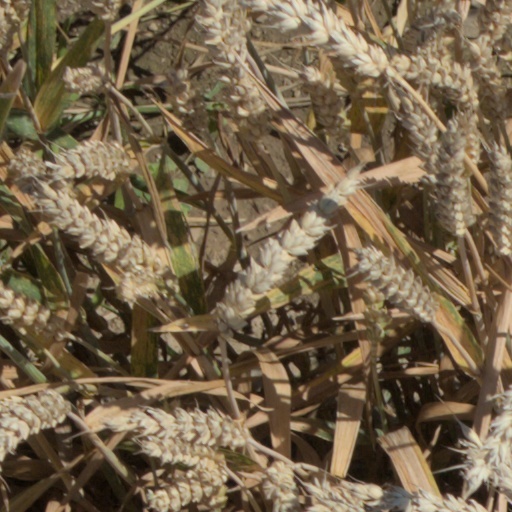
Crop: wheat